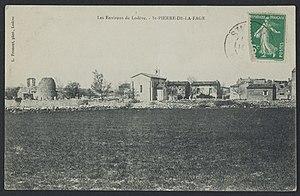
Saint-Pierre-de-la-Fage. - Vue générale
Saint-Pierre-de-la-Fage est une commune française située dans le département de l'Hérault en région Occitanie.